Search and seizure

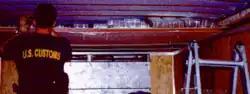
DEA investigators found $5.6 million hidden in a ceiling compartment of a truck during a seizure (Operations Reciprocity, 1997).

Search and seizure is a procedure used in many civil law and common law legal systems by which police or other authorities and their agents, who, suspecting that a crime has been committed, commence a search of a person's property and confiscate any relevant evidence found in connection to the crime.